Jack Ohle

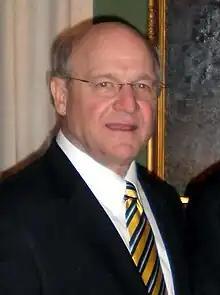
Ohle at a luncheon given for the college at a Bonnier family mansion in Stockholm in December 2009

Jack Ohle (pronounced OH-lee) was the President of Gustavus Adolphus College from July 2008 to June 2014. He was previously the President of Wartburg College in Waverly, Iowa, from 1998. Both institutions are part of the Evangelical Lutheran Church in America (ECLA) Colleges and Universities, and Ohle has chaired the executive committee of the Council of Presidents of ELCA Colleges and Universities.